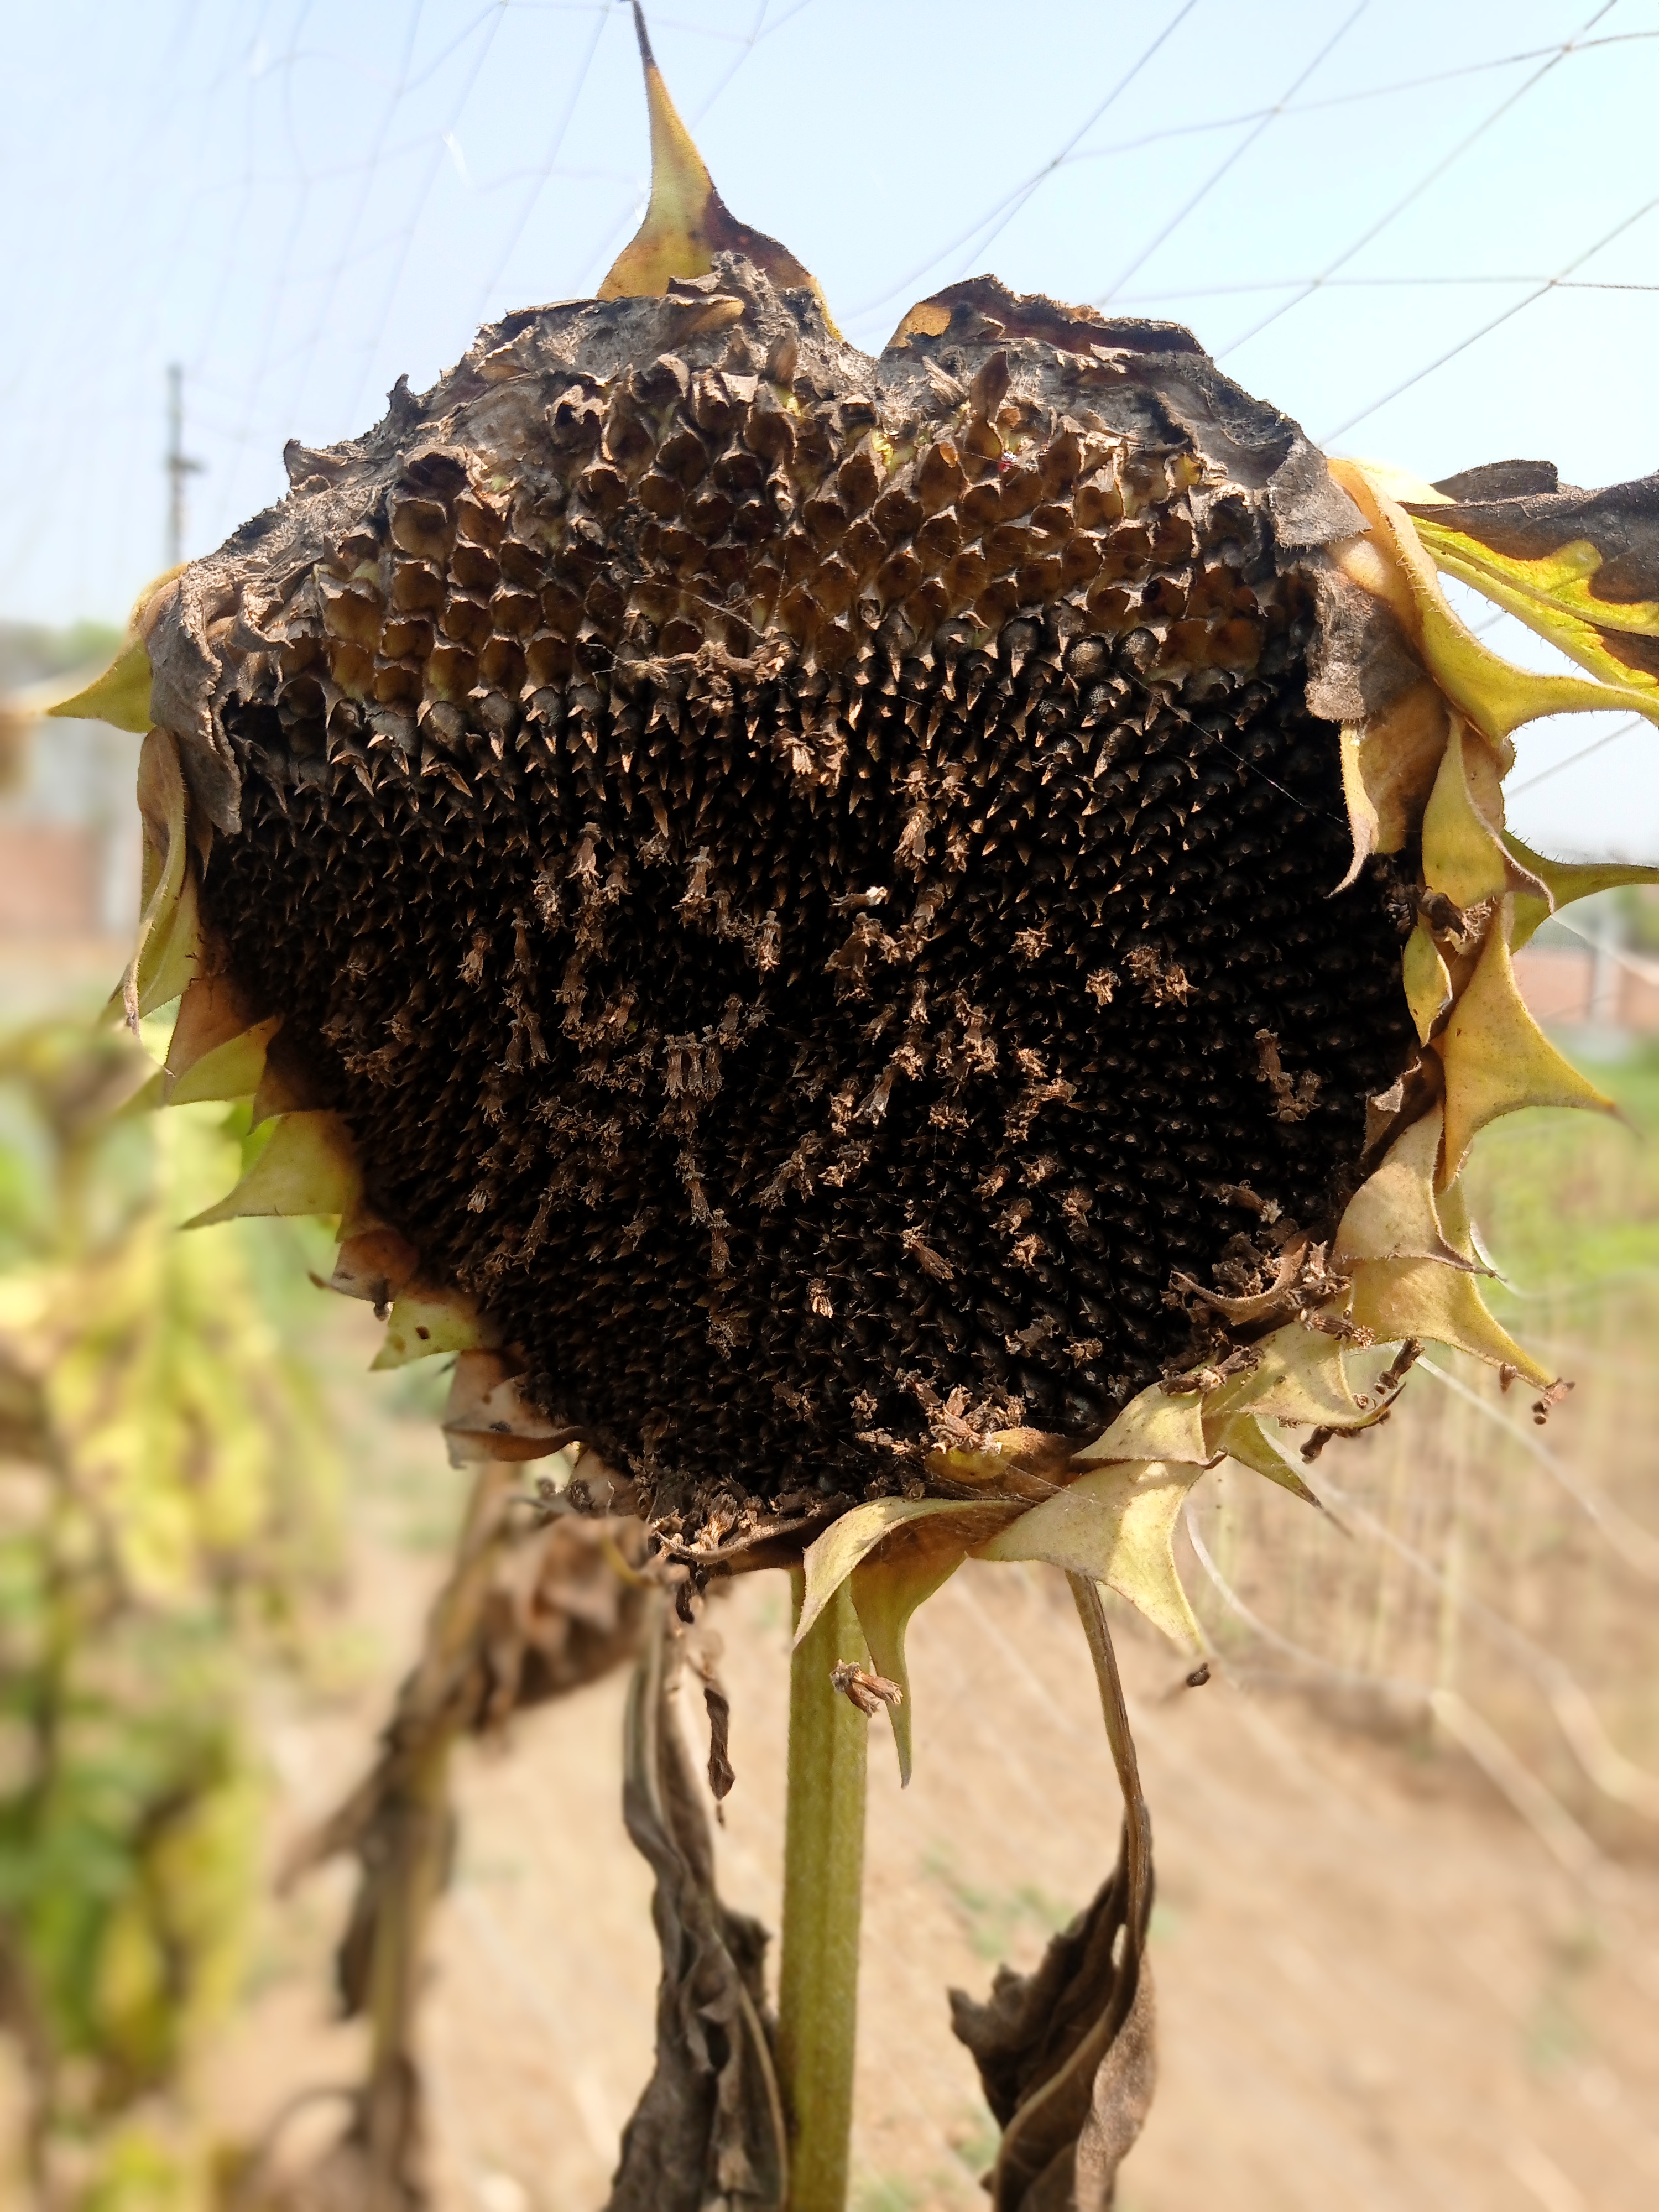
Label: Gray_mold